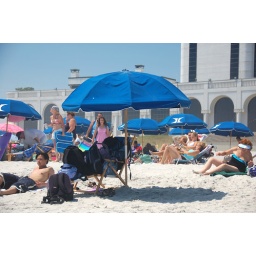
Our bags on the beach chair under the beach umbrella